Science and technology in Indonesia

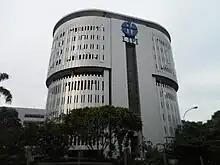
Indonesian Institute of Sciences building in Jakarta

Indonesia has many universities. Among the most renowned are the University of Indonesia, the Bandung Institute of Technology and Gadjah Mada University, which offer science courses. Indonesia ranked 54th on the 2024 Global Innovation Index report up from 87th in 2021.